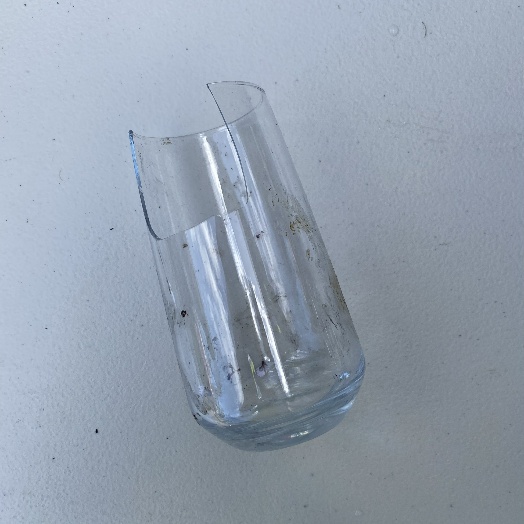
Label: Glass